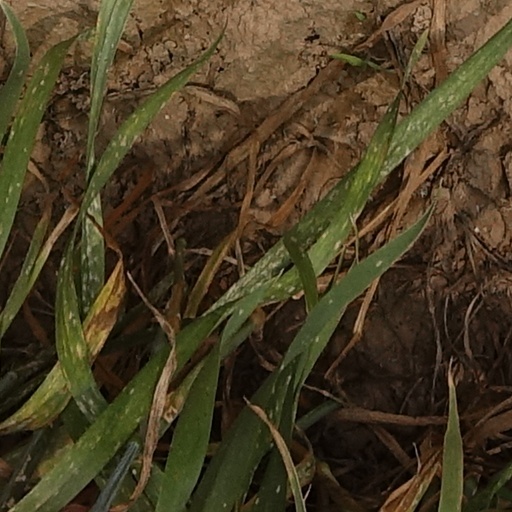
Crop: wheat